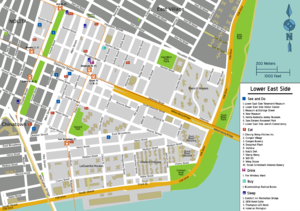
Le Yiddishland est l'appellation donnée à un vaste espace dans lequel s’insèrent les communautés juives d'Europe centrale et orientale avant leur élimination physique par l’Allemagne nazie et ses alliés lors de la Seconde Guerre mondiale.